Yonatan Cohen

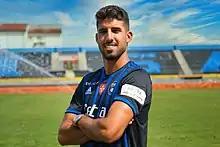
Cohen on the day of his presentation in Pisa in 2021

Yonatan Cohen (born 29 June 1996) is an Israeli professional footballer who plays as a forward for Melbourne City and the Israel national team.